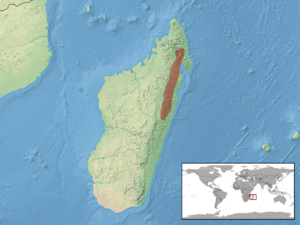
Brookesia therezieni est une espèce de sauriens de la famille des Chamaeleonidae.